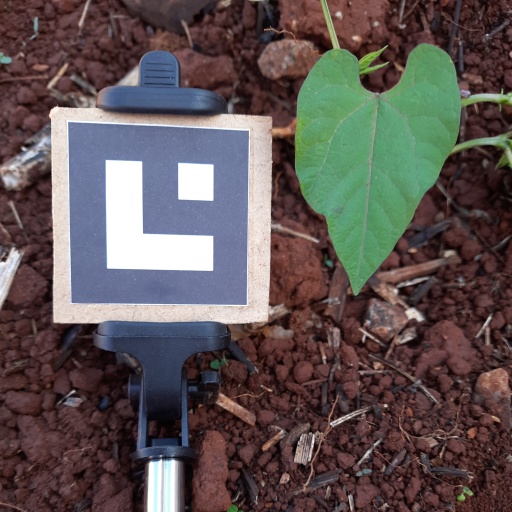
Observations: wavy surface, no eating holes, under shade